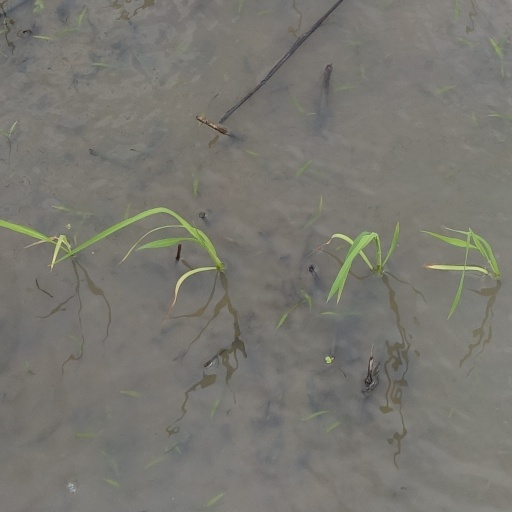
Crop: rice